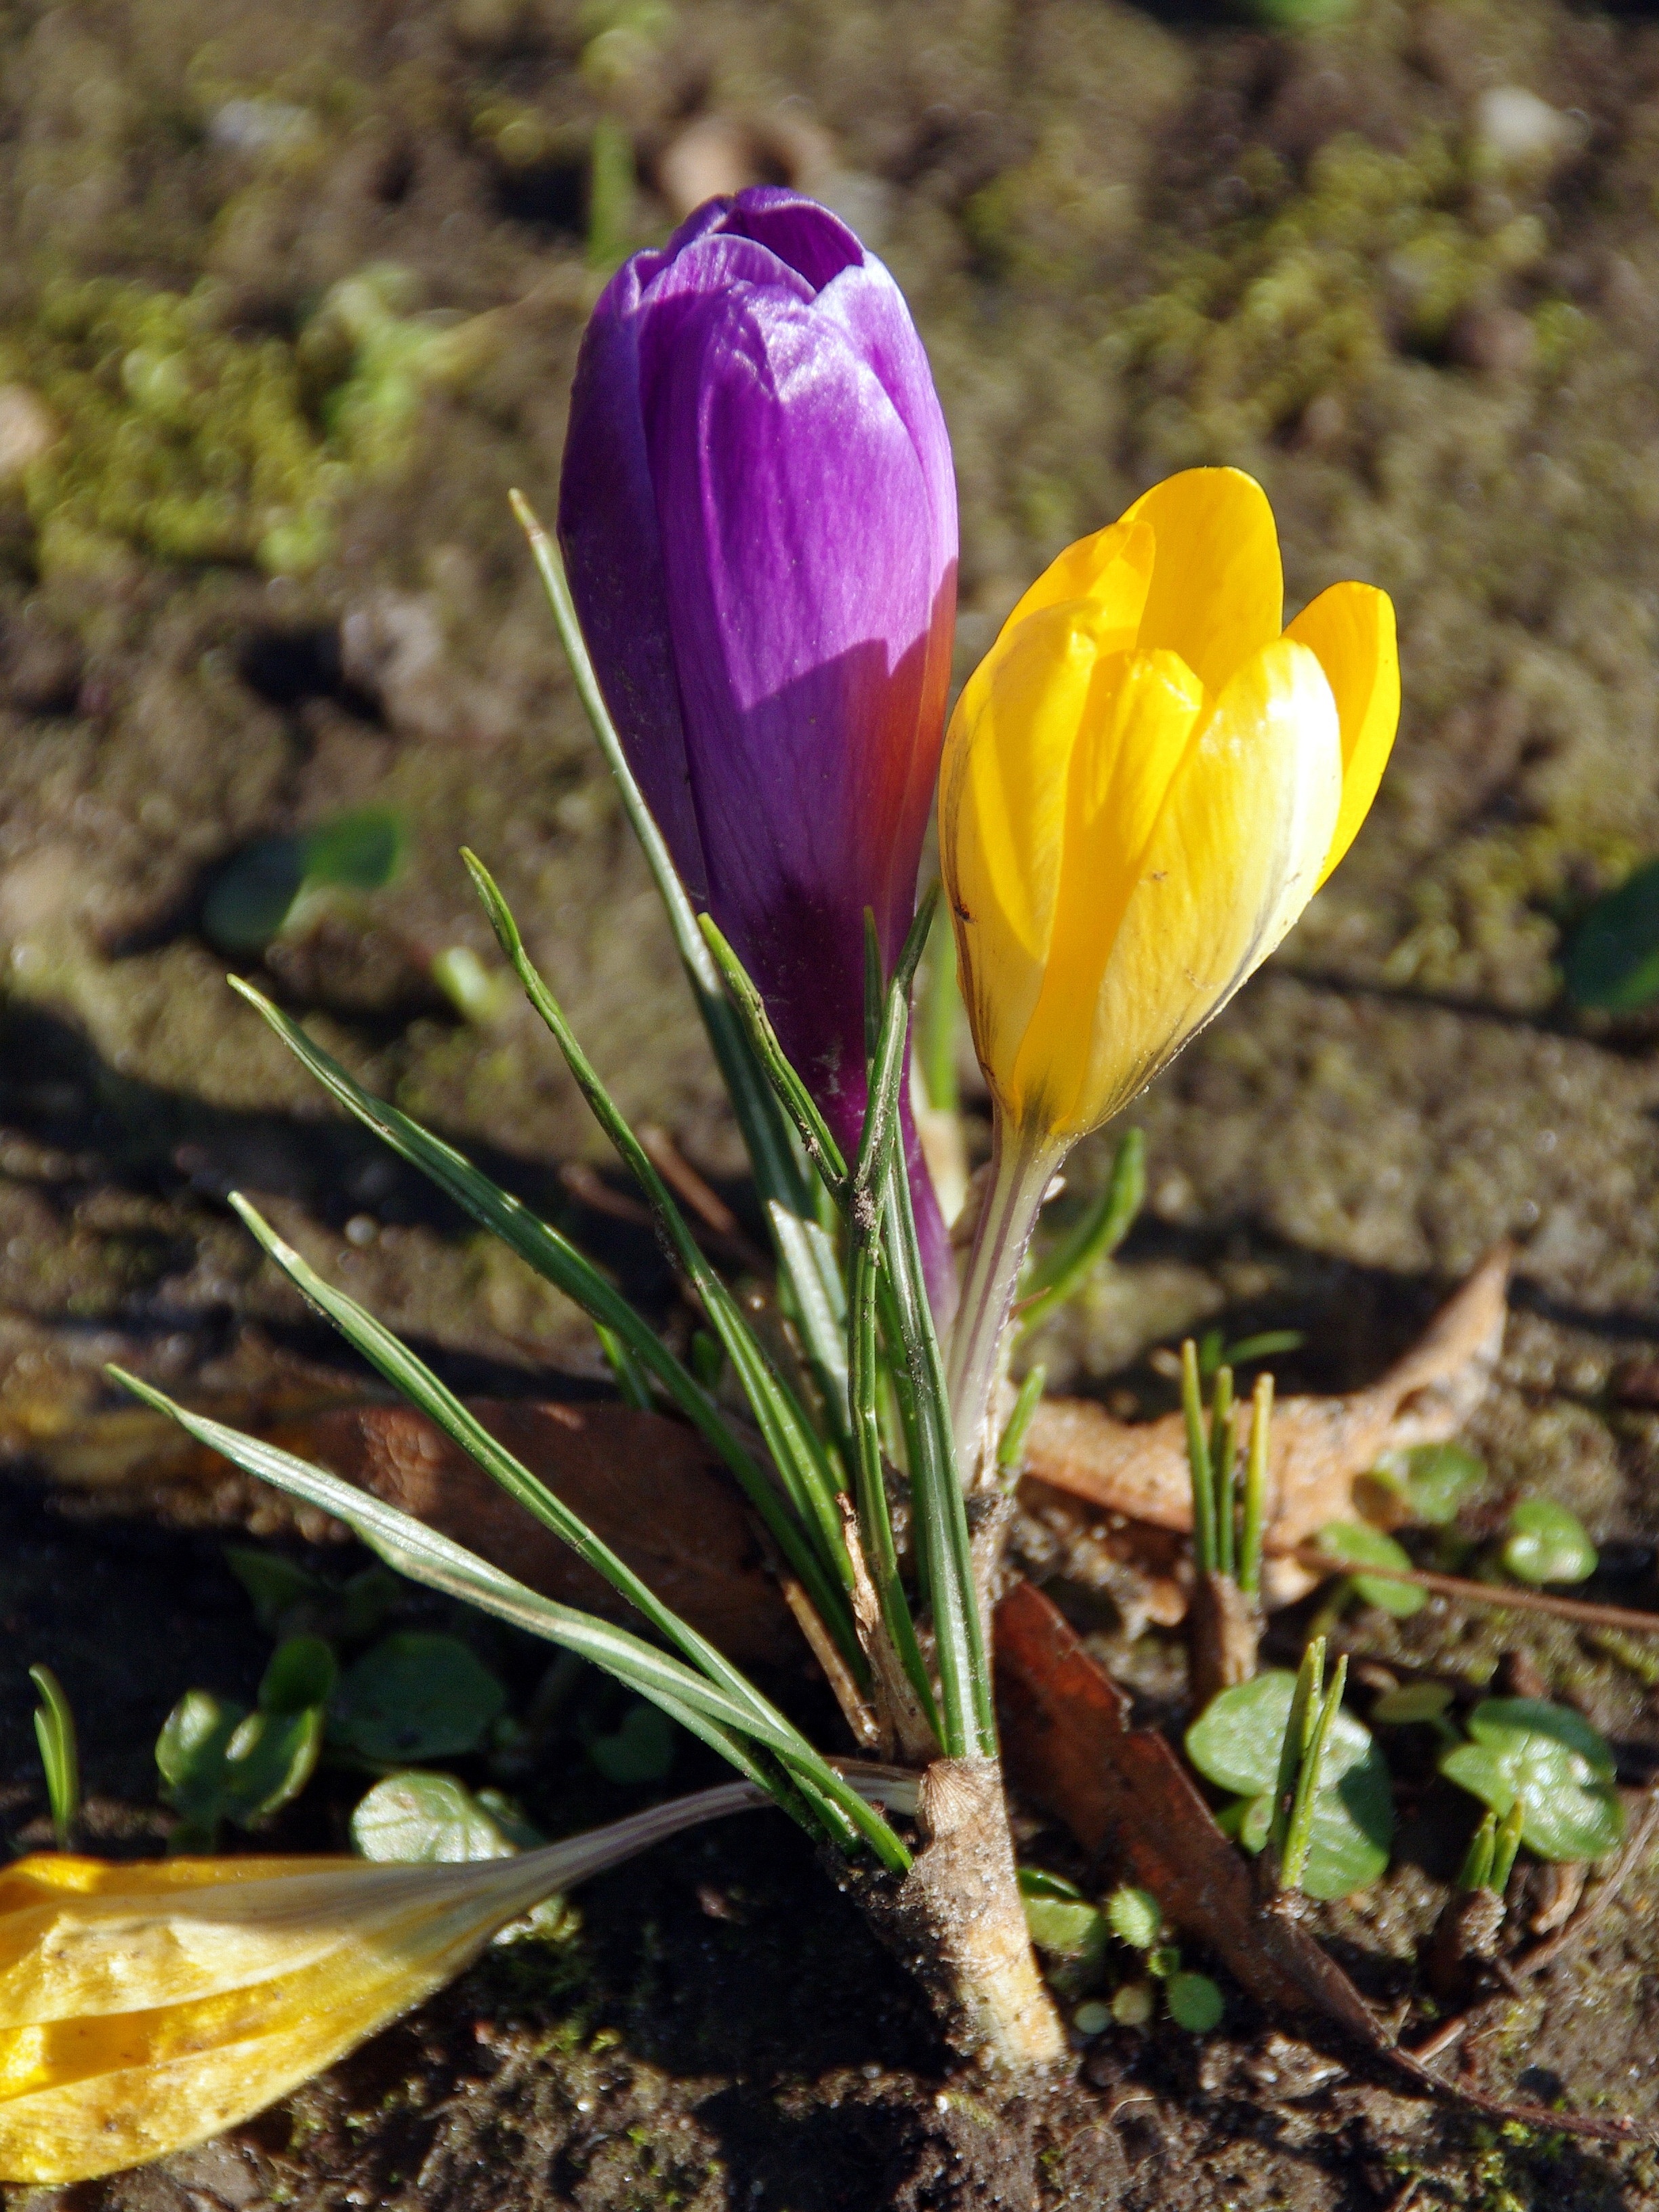
plant, flower, spring, color, botany, yellow, flora, yellow flower, wildflower, crocus, purple flower, spring flowers, flowering, flowering plant, purple and yellow crocus, land plant, iris family